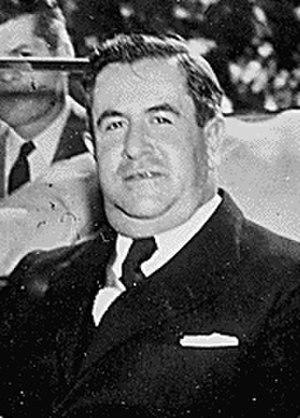
Manuel Ávila Camacho, né le 24 avril 1897 à Teziutlán, Puebla et mort le 13 octobre 1955 à Mexico, est le président du Mexique de 1940 à 1946.